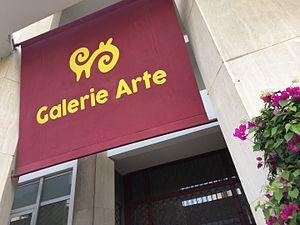
Extérieure de la Galerie Arte de Dakar.
Joëlle le Bussy Fal, née le 1ᵉʳ février 1958 à Mont-de-Marsan, France, est une artiste plasticienne française et sénégalaise. Elle est installée à Dakar, Sénégal, où elle fonde la Galerie Arte en 1996.